F.P. Nelson House

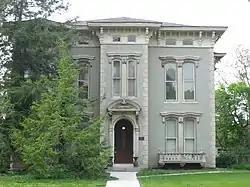
F.P. Nelson House, May 2011

F.P. Nelson House, also known as The Towers, is a historic home located at Greencastle, Putnam County, Indiana. It was built between 1871 and 1875, and is a large two-story, Italianate style brick dwelling. It has a low hipped roof and sits on a stone foundation. The house features segmental arched openings, a projecting entrance bay, and two-story polygonal bay.